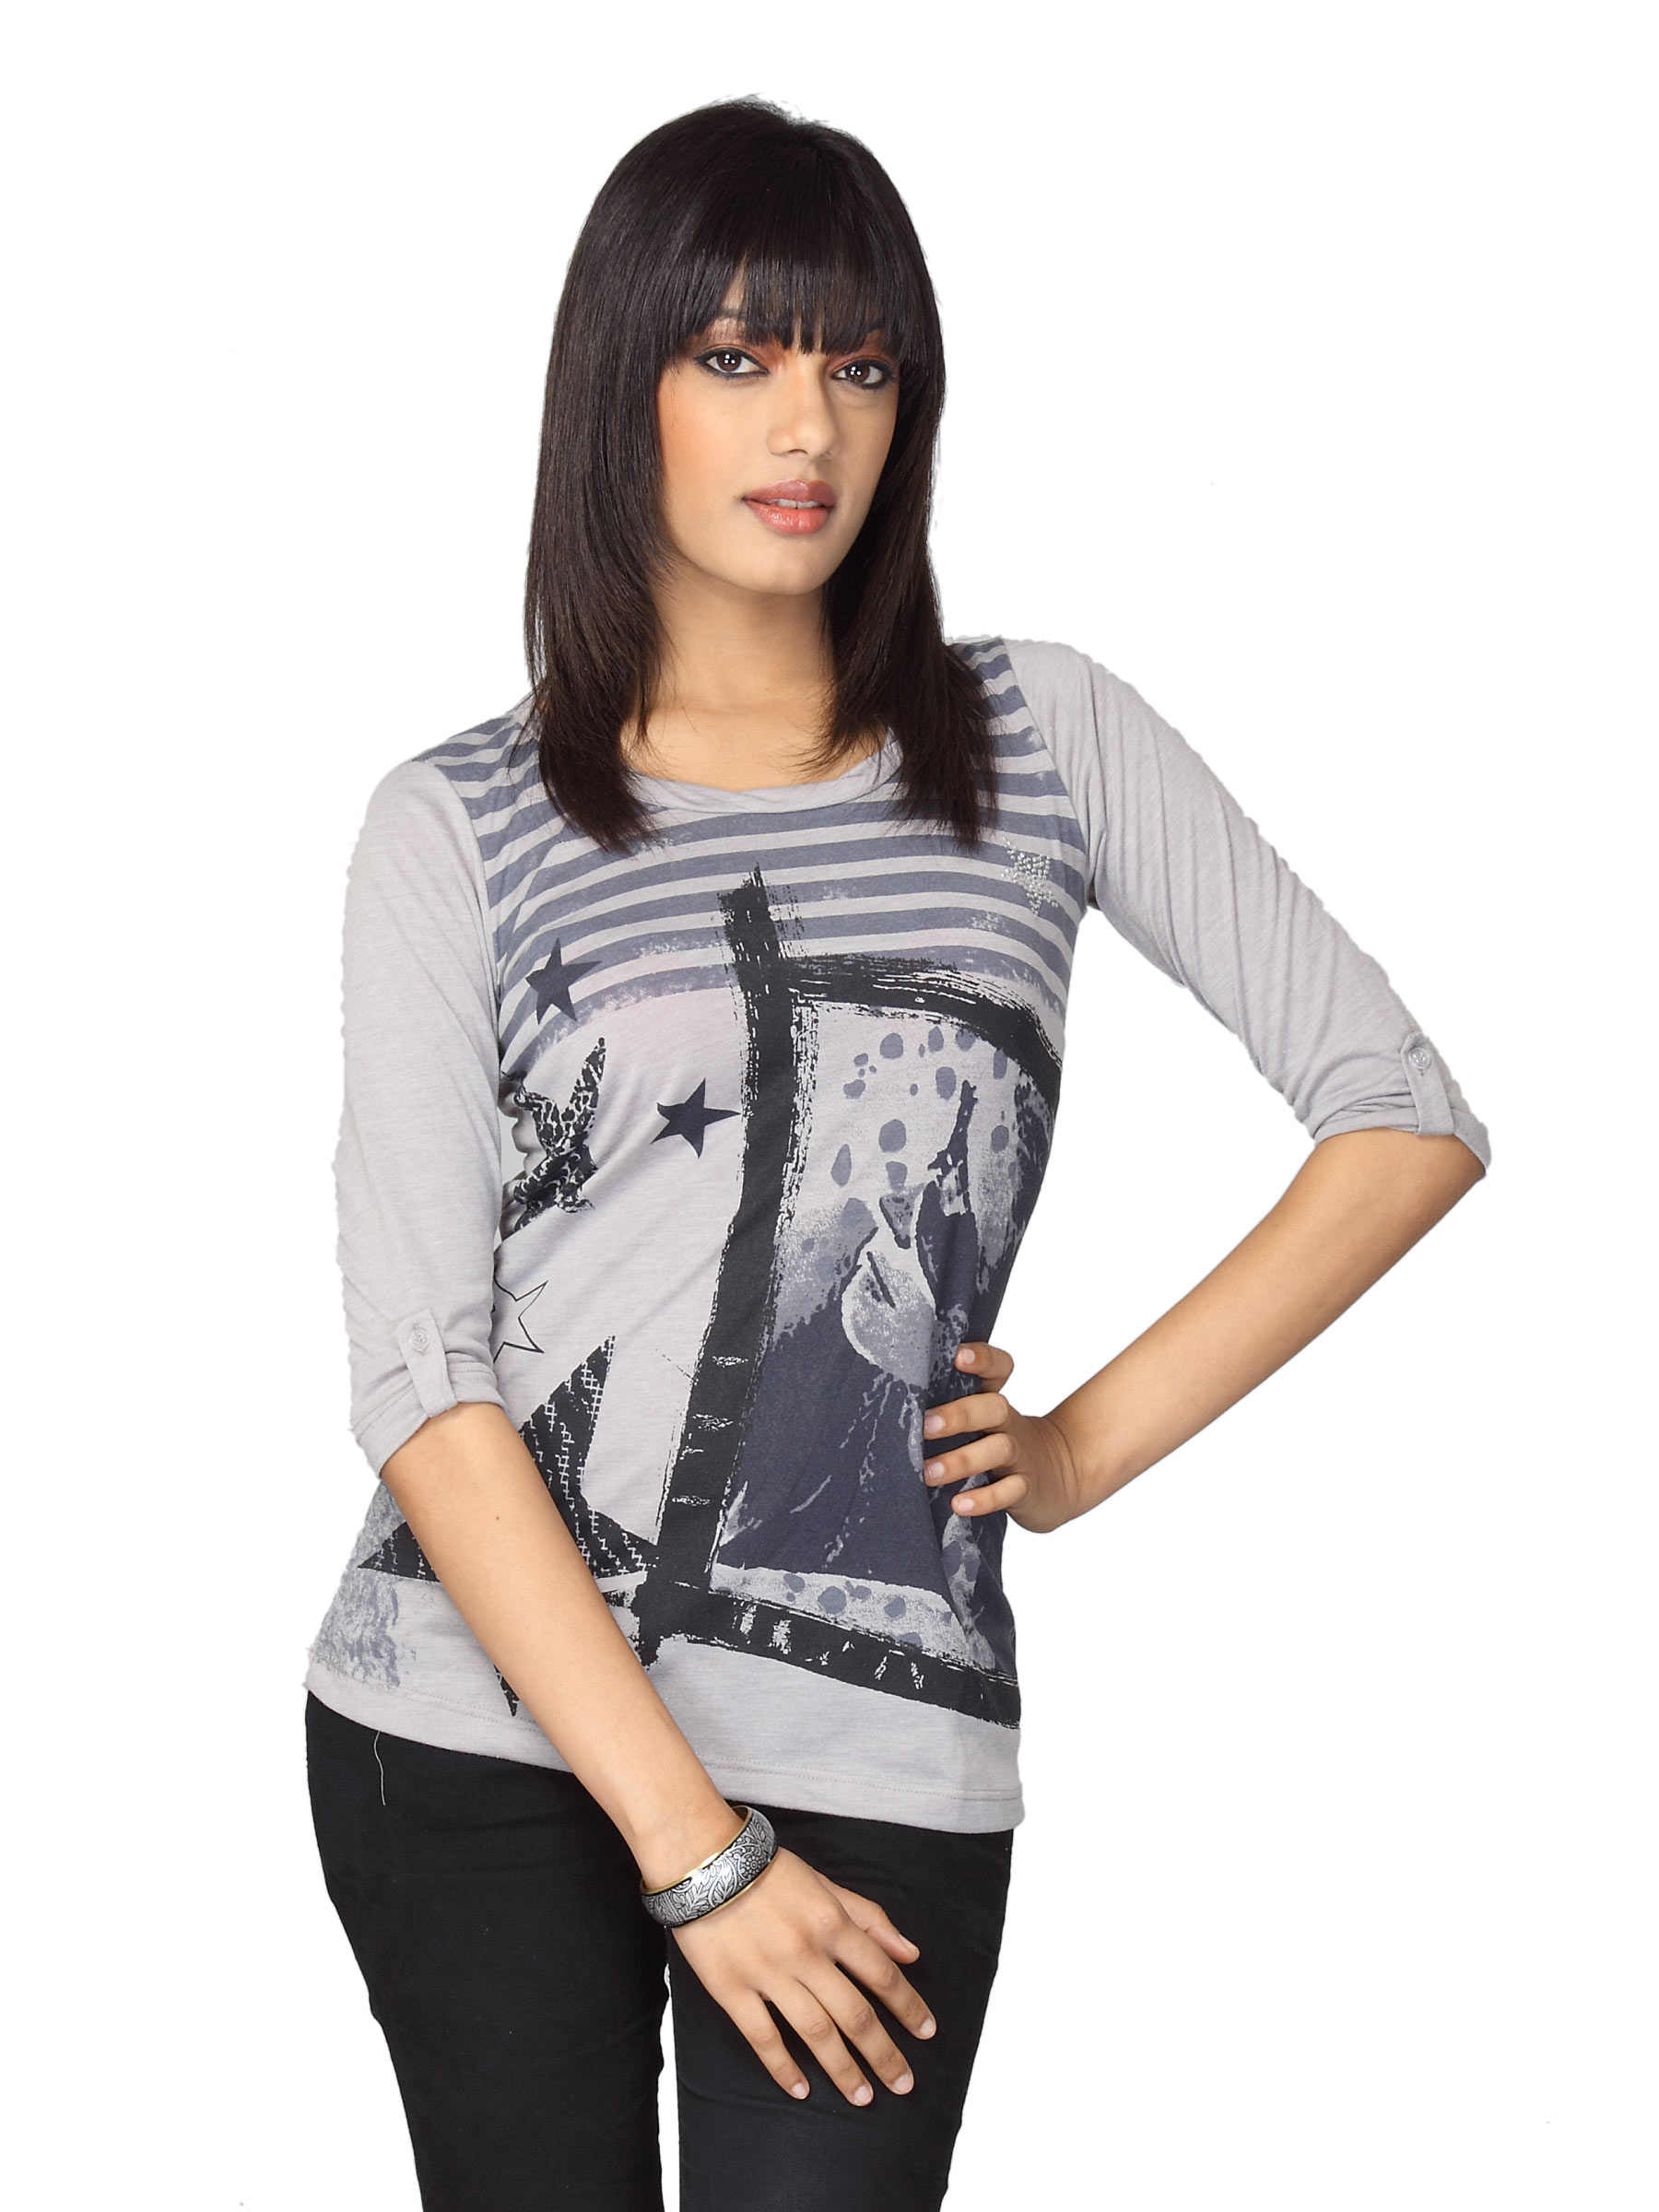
Jealous 21 Women Chic Melange Grey Top
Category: Apparel / Topwear / Tops
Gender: Women
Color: Grey
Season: Fall 2011
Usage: Casual